Mountlake Terrace, Washington

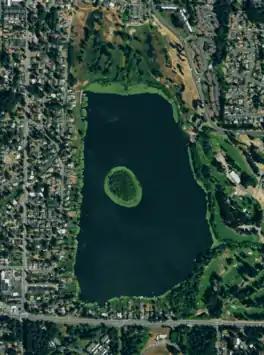
Aerial image of Lake Ballinger in 2017, showing the city park and part of the Nile Shrine golf course

The city government began planning for a redeveloped town center in the early 2000s, passing zoning regulations to spur the construction of mixed-use residential and commercial. The town center plan, which was adopted in 2007, allowed for building heights of up to seven stories, encouraged architectural variety, and required smaller setbacks from sidewalks. The changes were dependent on the construction of the Mountlake Terrace Transit Center, a major bus hub that opened in 2007 with a parking garage.